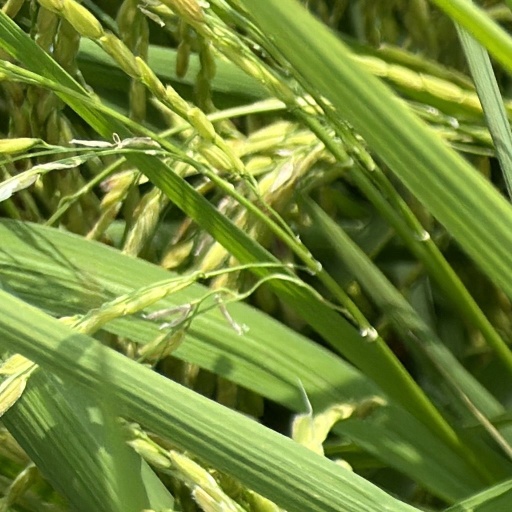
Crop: rice